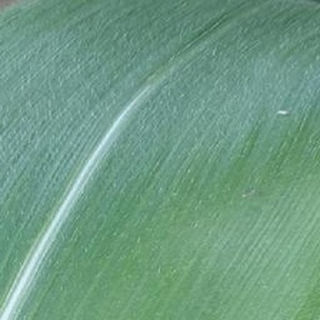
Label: healthy_corn